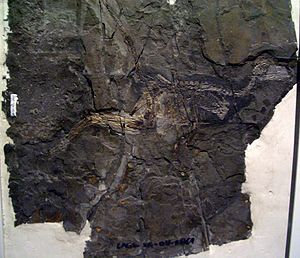
Theropoder / Biologi / Føde og tænder
Eksemplar af troodontiden Jinfengopteryx elegans, med frø bevaret i mave-regionen
Theropoder er dinosaurer i ordenen Saurischia kendetegnet ved hule knogler og tre-tåede lemmer. Theropoder var oprindeligt kødædende, men flere theropoder udviklede sig senere til at være planteædere, insektædere, fiskeædere eller altædende. Eksemplarer af theropoder er fundet fra den sene triastid for 231,4 millioner år siden og omfatter de eneste store kødædere der levede på land fra tidlig Jura indtil slutningen af Kridt. I juratiden har fuglene udviklet sig fra små specialiserede theropoder til en større vifte af arter, og efterkommerne er i dag repræsenteret med ca 10.500 fuglearter.